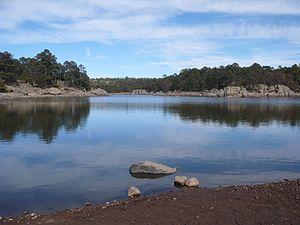
Bocoyna est une municipalité de l'État de Chihuahua, au Mexique. Elle couvre une superficie de 2 801,8 km² et compte 27 909 habitants en 2015.